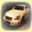
Label: automobile